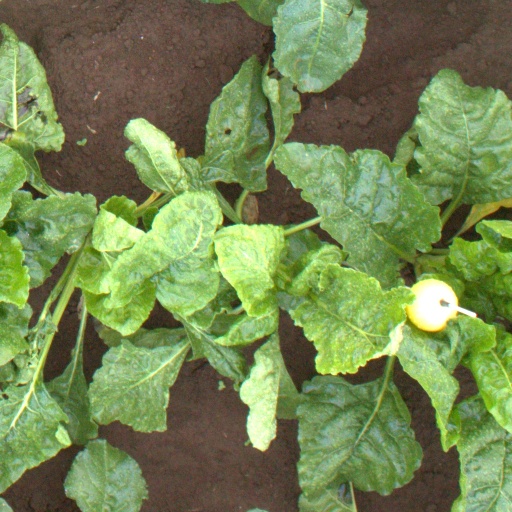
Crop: sugar beet